Minneapolis

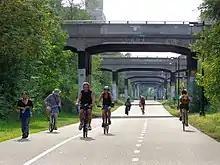
See caption

Disparate events defined the second half of the 20th century. Between 1958 and 1963, Minneapolis demolished "skid row". Gone were with more than 200 buildings, or roughly 40 percent of downtown, including the Gateway District and its significant architecture such as the Metropolitan Building. Opened in 1967, I-35W displaced Black and Mexican neighborhoods in south Minneapolis. In 1968, relocated Native Americans founded the American Indian Movement (AIM) in Minneapolis. Begun as an alternative to public and Bureau of Indian Affairs schools, AIM's Heart of the Earth Survival School taught Native American traditions to children for nearly twenty years. A same-sex Minneapolis couple appealed all the way to the US Supreme Court but their marriage license was denied. They managed to get a license and marry in 1971, forty years before Minnesota legalized same-sex marriage. Immigration helped to curb the city's mid-20th century population decline. But because of a few radicalized persons, the city's large Somali population was targeted with discrimination after 9/11, when its hawalas or banks were closed.